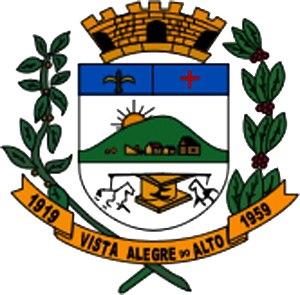
Vista Alegre do Alto est une municipalité brésilienne de l'État de São Paulo et la Microrégion de Jaboticabal.